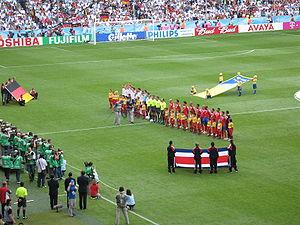
Le groupe A de la coupe du monde de football de 2006, qui s'est disputée en Allemagne du 9 juin au 9 juillet 2006, comprend quatre équipes dont les deux premières se qualifient pour les huitièmes de finale de la compétition. Conformément au tirage au sort effectué le 9 décembre 2005 à Leipzig, les équipes de l'Allemagne, de l'Équateur, de la Pologne et du Costa Rica composent ce groupe A.
La Coupe du monde de football 2006 est la dix-huitième édition de la Coupe du monde de football et s'est déroulée du 9 juin au 9 juillet 2006 en Allemagne, qui a été choisie en juin 2000 pour l'organiser.
L'équipe du Costa Rica de football est constituée par une sélection des meilleurs joueurs costariciens représentant leur pays en football masculin. Elle est sous l'égide de la Fédération costaricienne de football.